Cristino Nicolaides

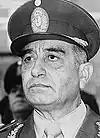
Cristino Nicolaides in the early 1980s.

Cristino Nicolaides (2 January 1925 – 22 January 2011) was an Argentine military officer who belonged to his country's army. He held power as a member of the Argentine Military Junta from 1982 to 1983. Representing the Argentine Army, he took power after Argentina's defeat in the Falklands War, in the last phase of the Dirty War, waged by the self-styled National Reorganization Process (that is, the said junta).